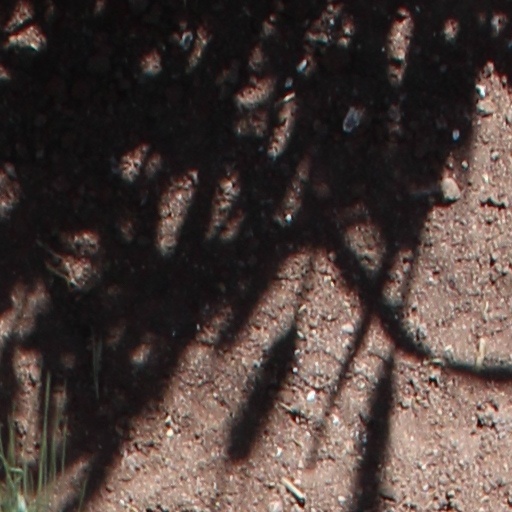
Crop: wheat